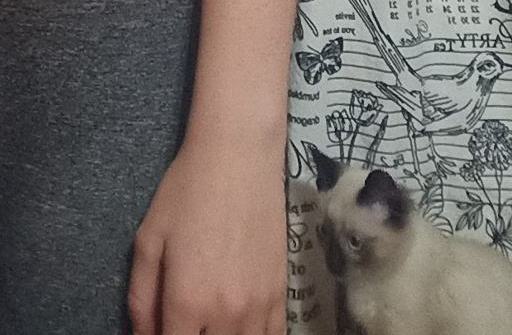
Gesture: no_gesture